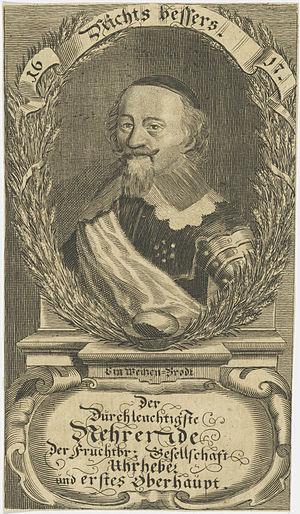
Louis d'Anhalt-Köthen est prince d'Anhalt de 1586 à 1603, puis prince d'Anhalt-Köthen jusqu'à sa mort.
Cet article contient la liste des souverains d'Anhalt, qui portaient variablement les titres de prince, comte et duc. Cette famille divisait les terres entre les enfants mâles, ce qui donna naissance à de nombreuses dynasties. Pour plus de simplicité, l'histoire a plus souvent retenu une formule abrégée de leur titre, en plaçant le titre principal «prince d'Anhalt» pour ensuite y ajouter avec un tiret le nom de la ville où ces princes sont établis, soit Bernburg, Zerbst, Dessau, Plötzkau, Köthen, Hoym, Schaumburg et Wörlitz.